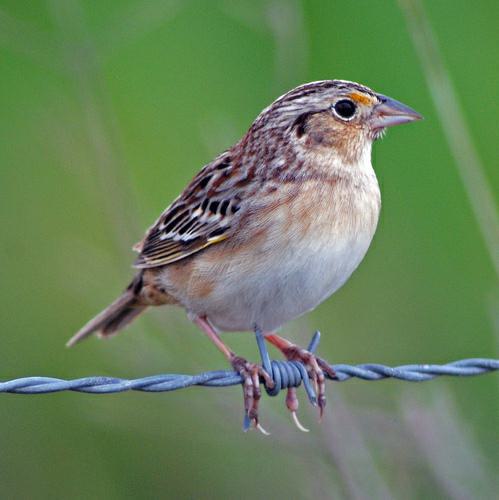
A photo of a grasshopper sparrow